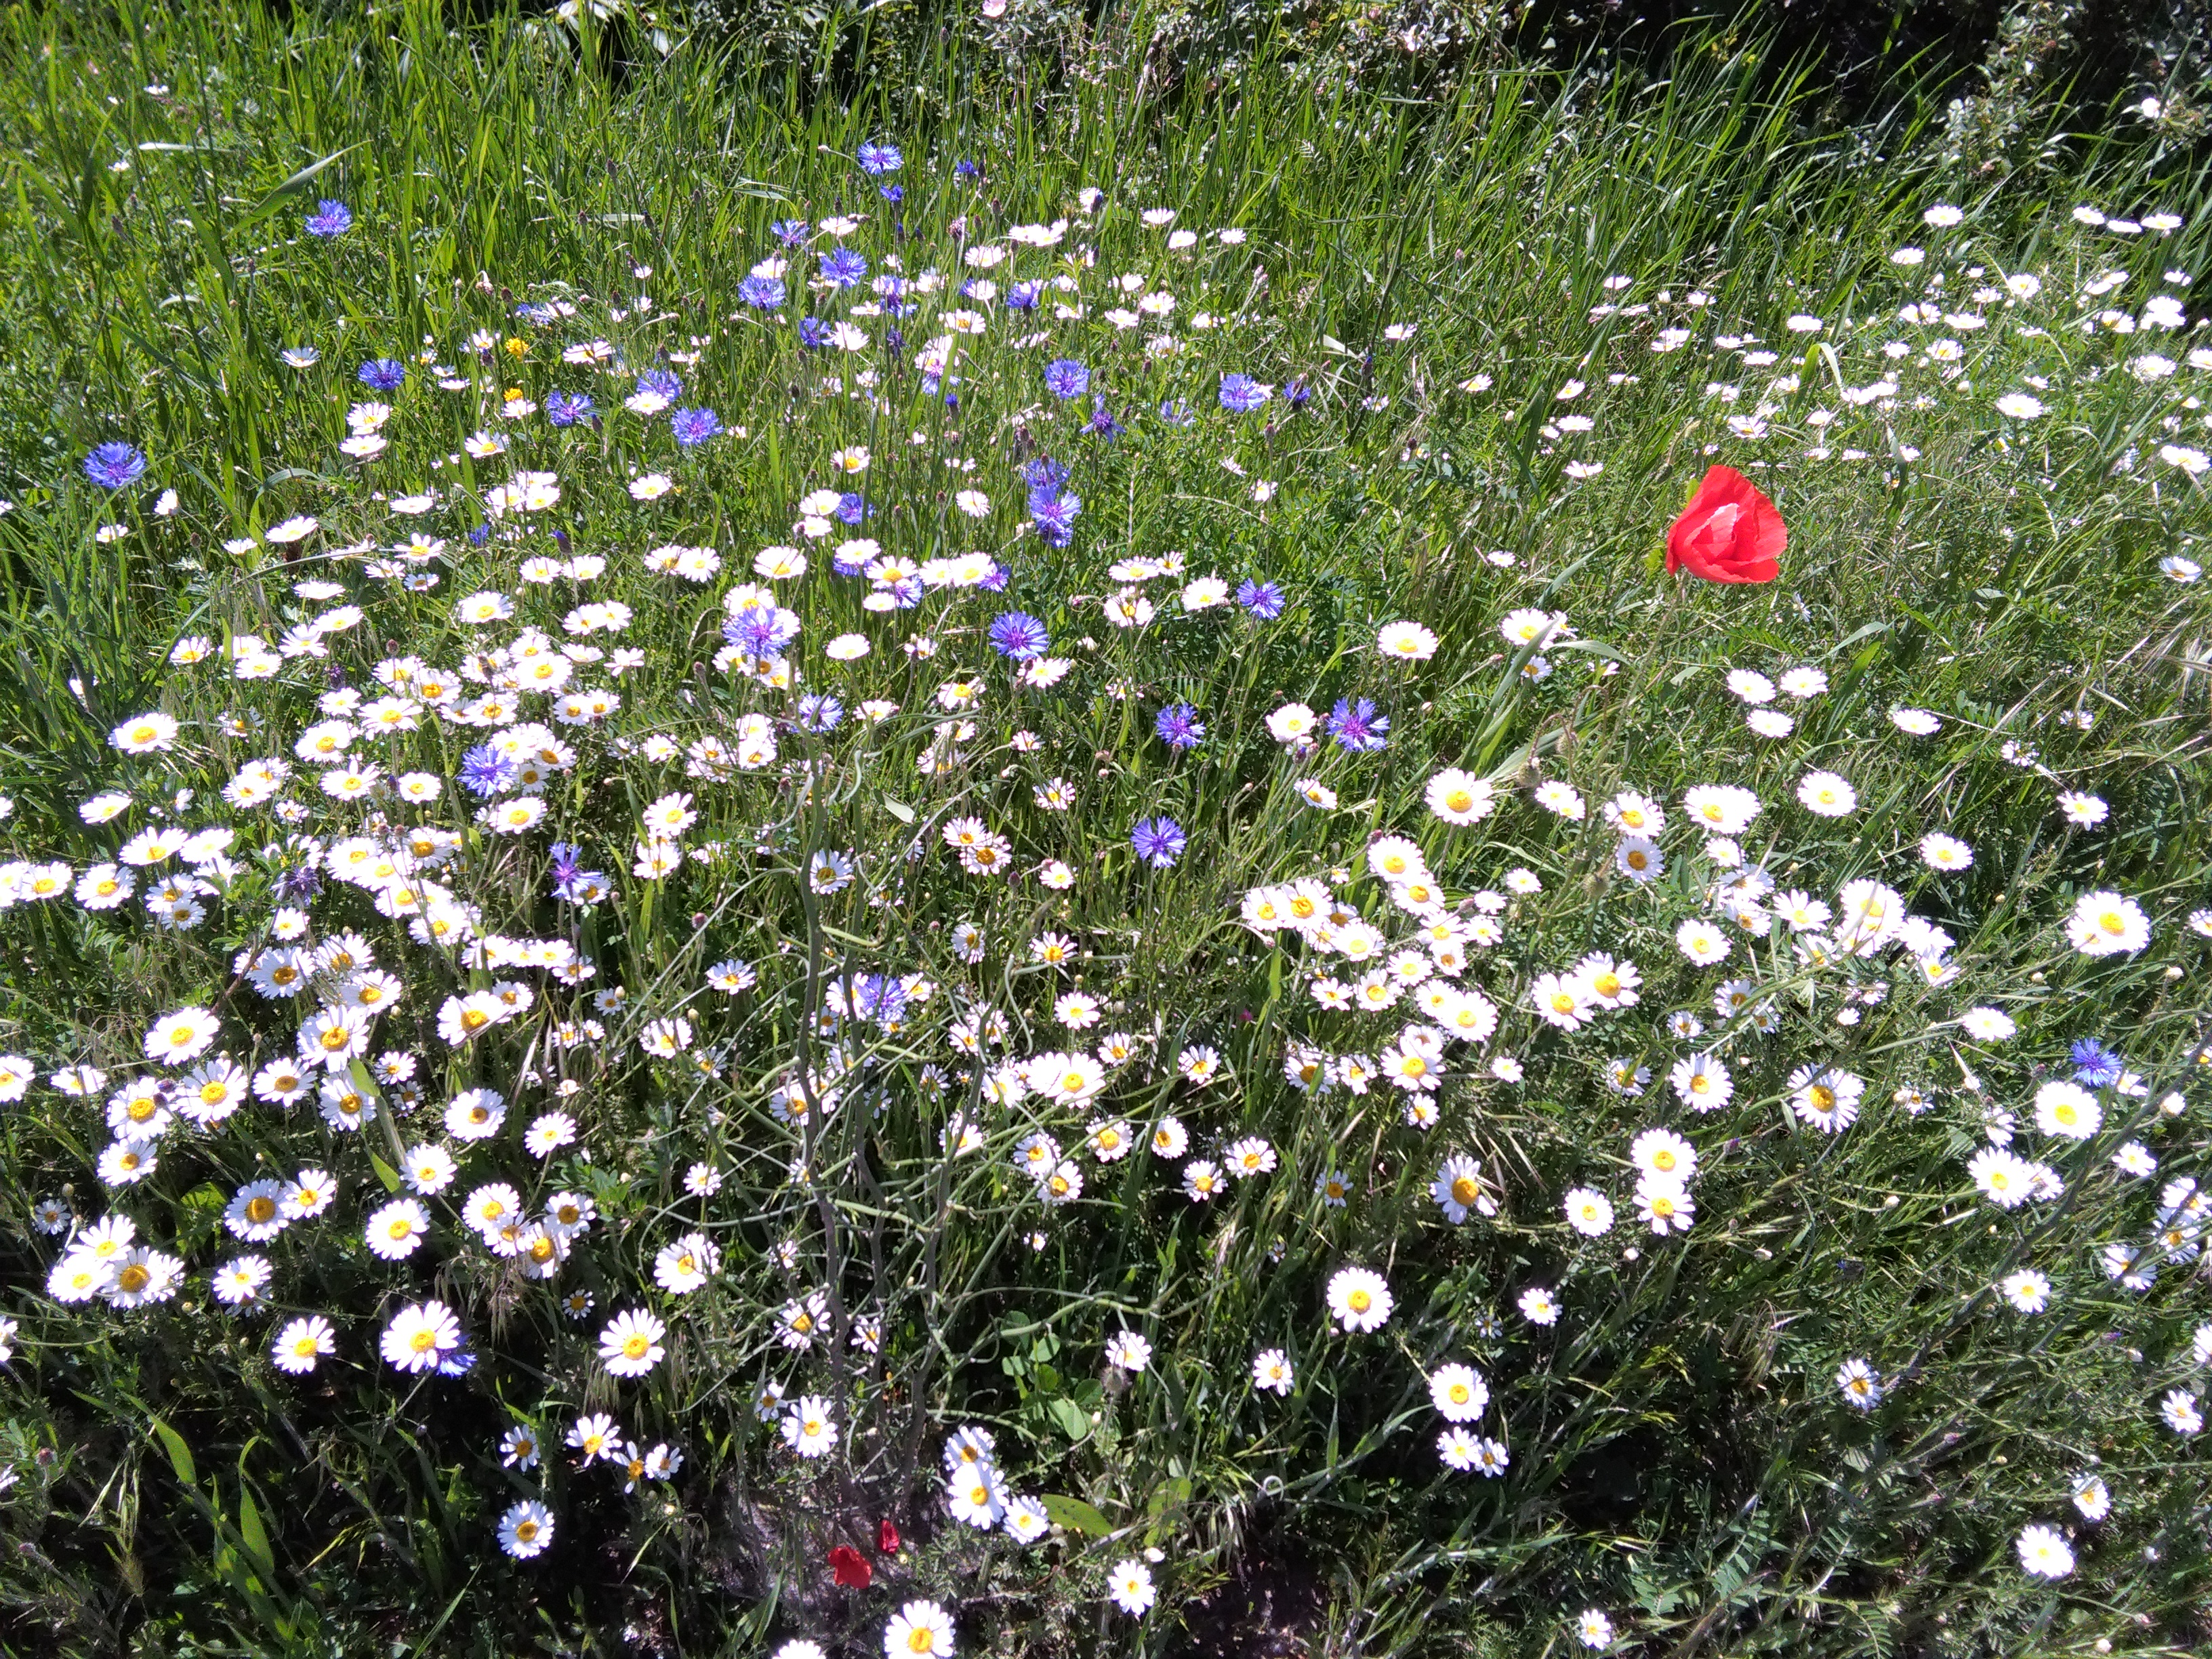
sky, river, road, clouds, flower, flowering plant, plant, wildflower, meadow, groundcover, grass family, spanish daisy, crop, grass, shrub, herbaceous plant, flax, garden cosmos, annual plant, plant community, daisy family, aster, baby blue eyes, Forb, perennial plant